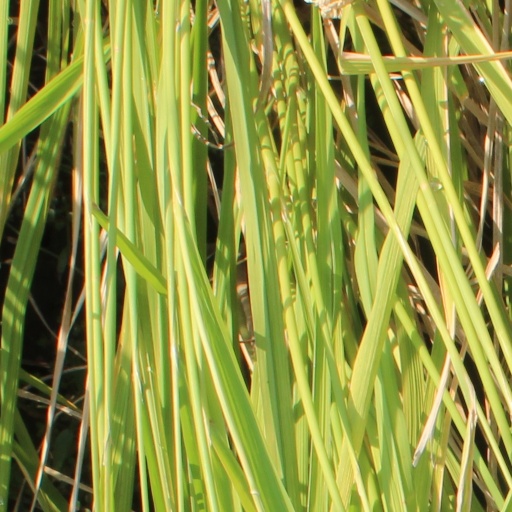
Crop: rice